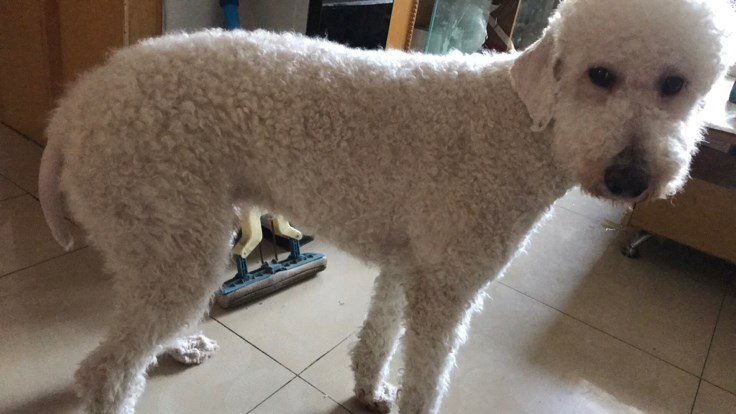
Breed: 316-n000118-standard_poodle